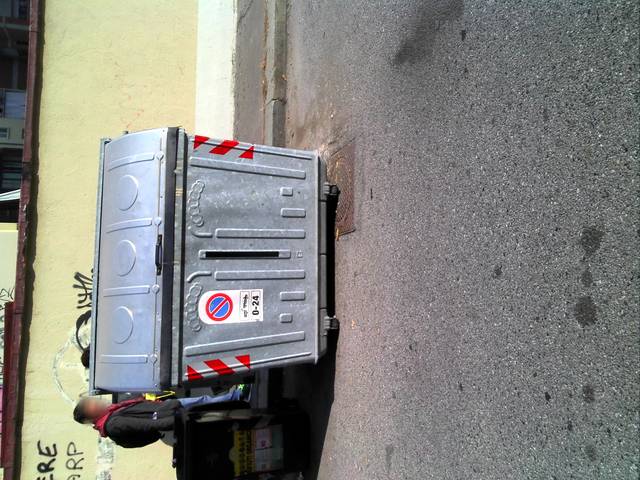
Region: Italy
Coordinates: 45.088, 7.683